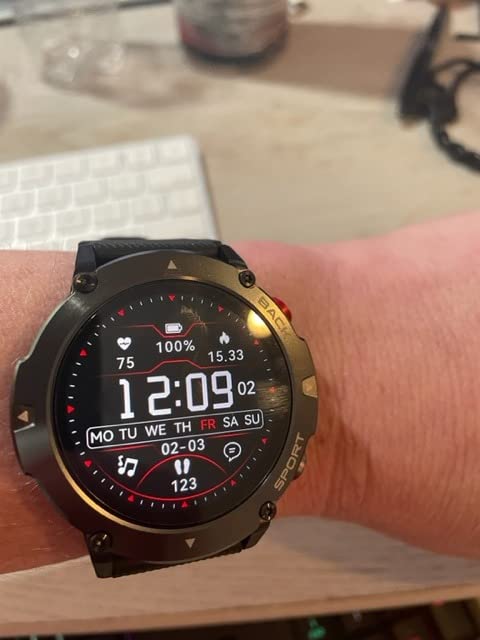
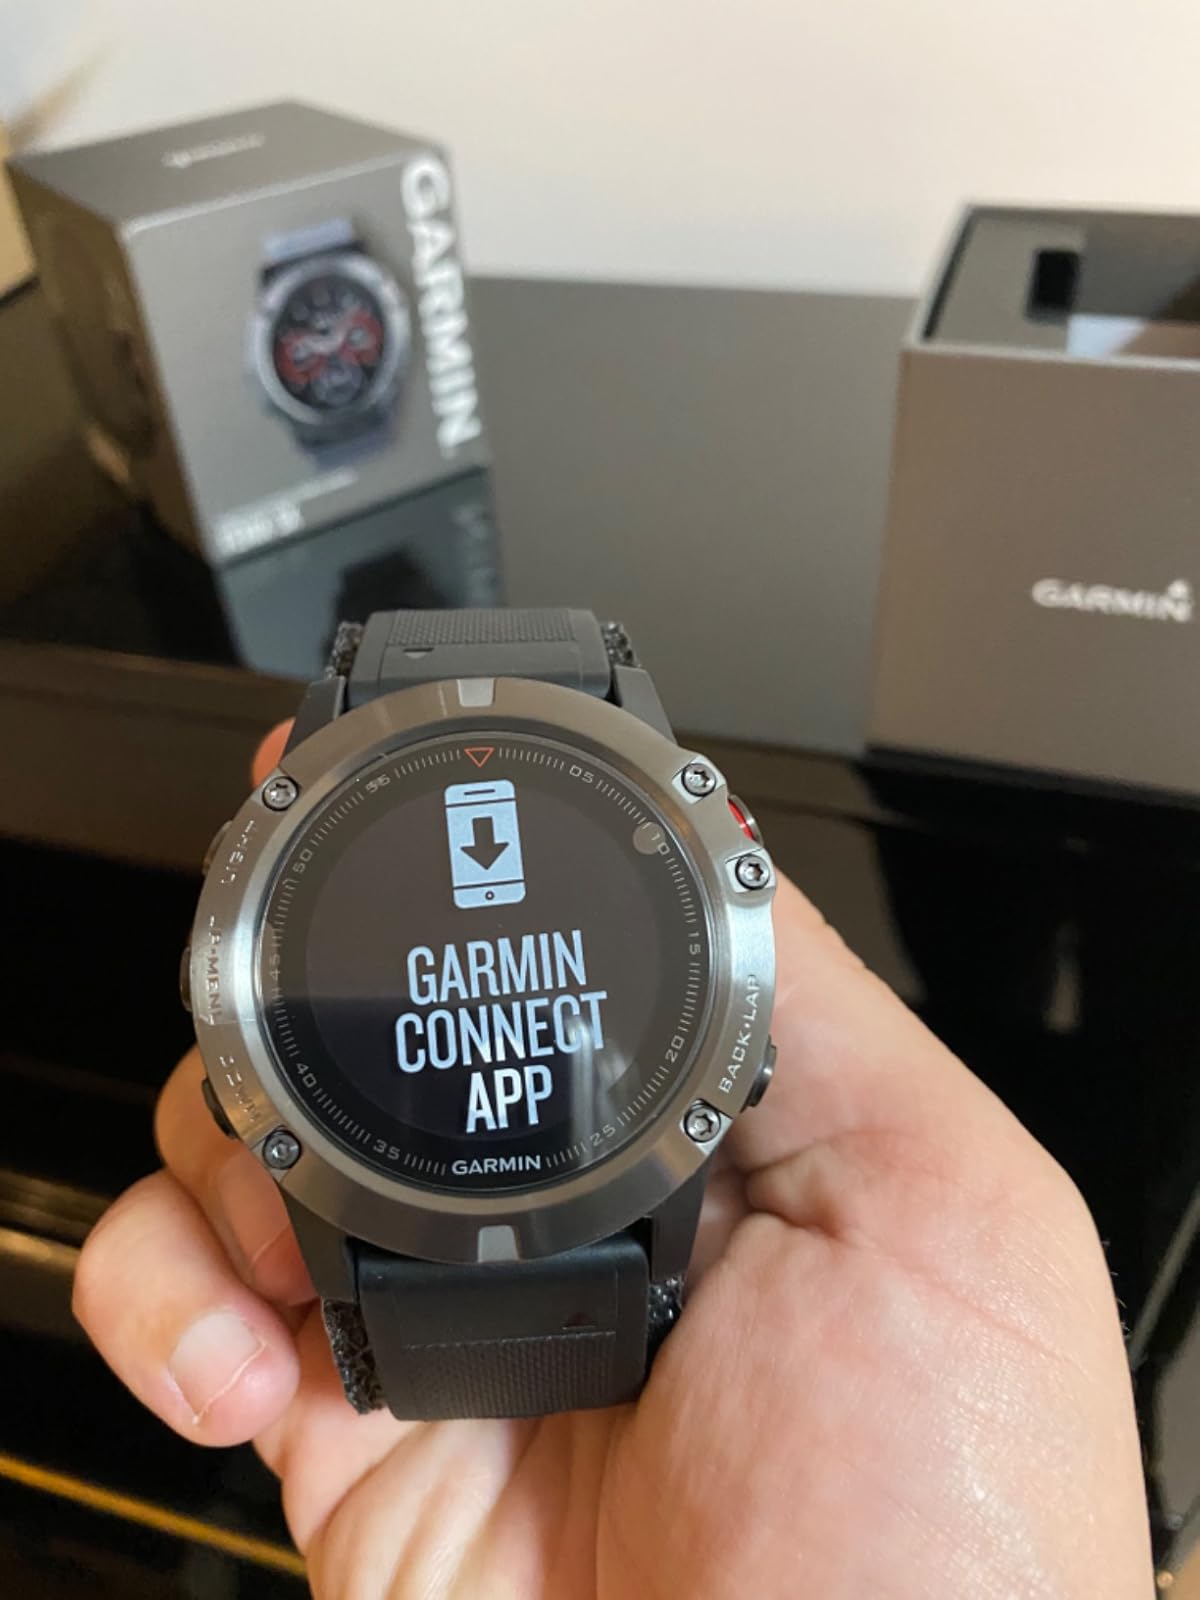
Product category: smartwatch
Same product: no